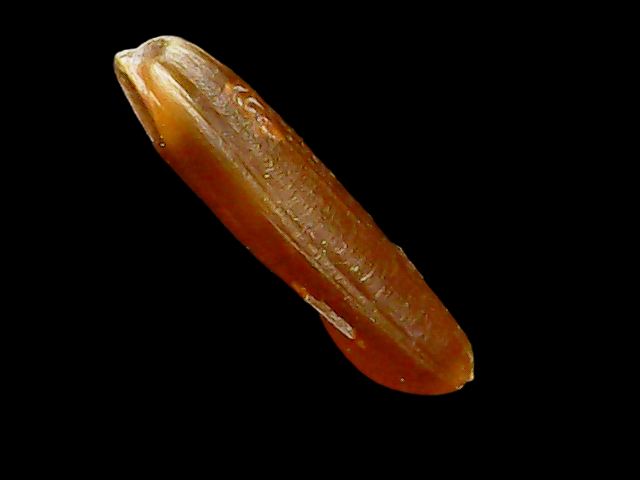
Rice variety: Binadhan20